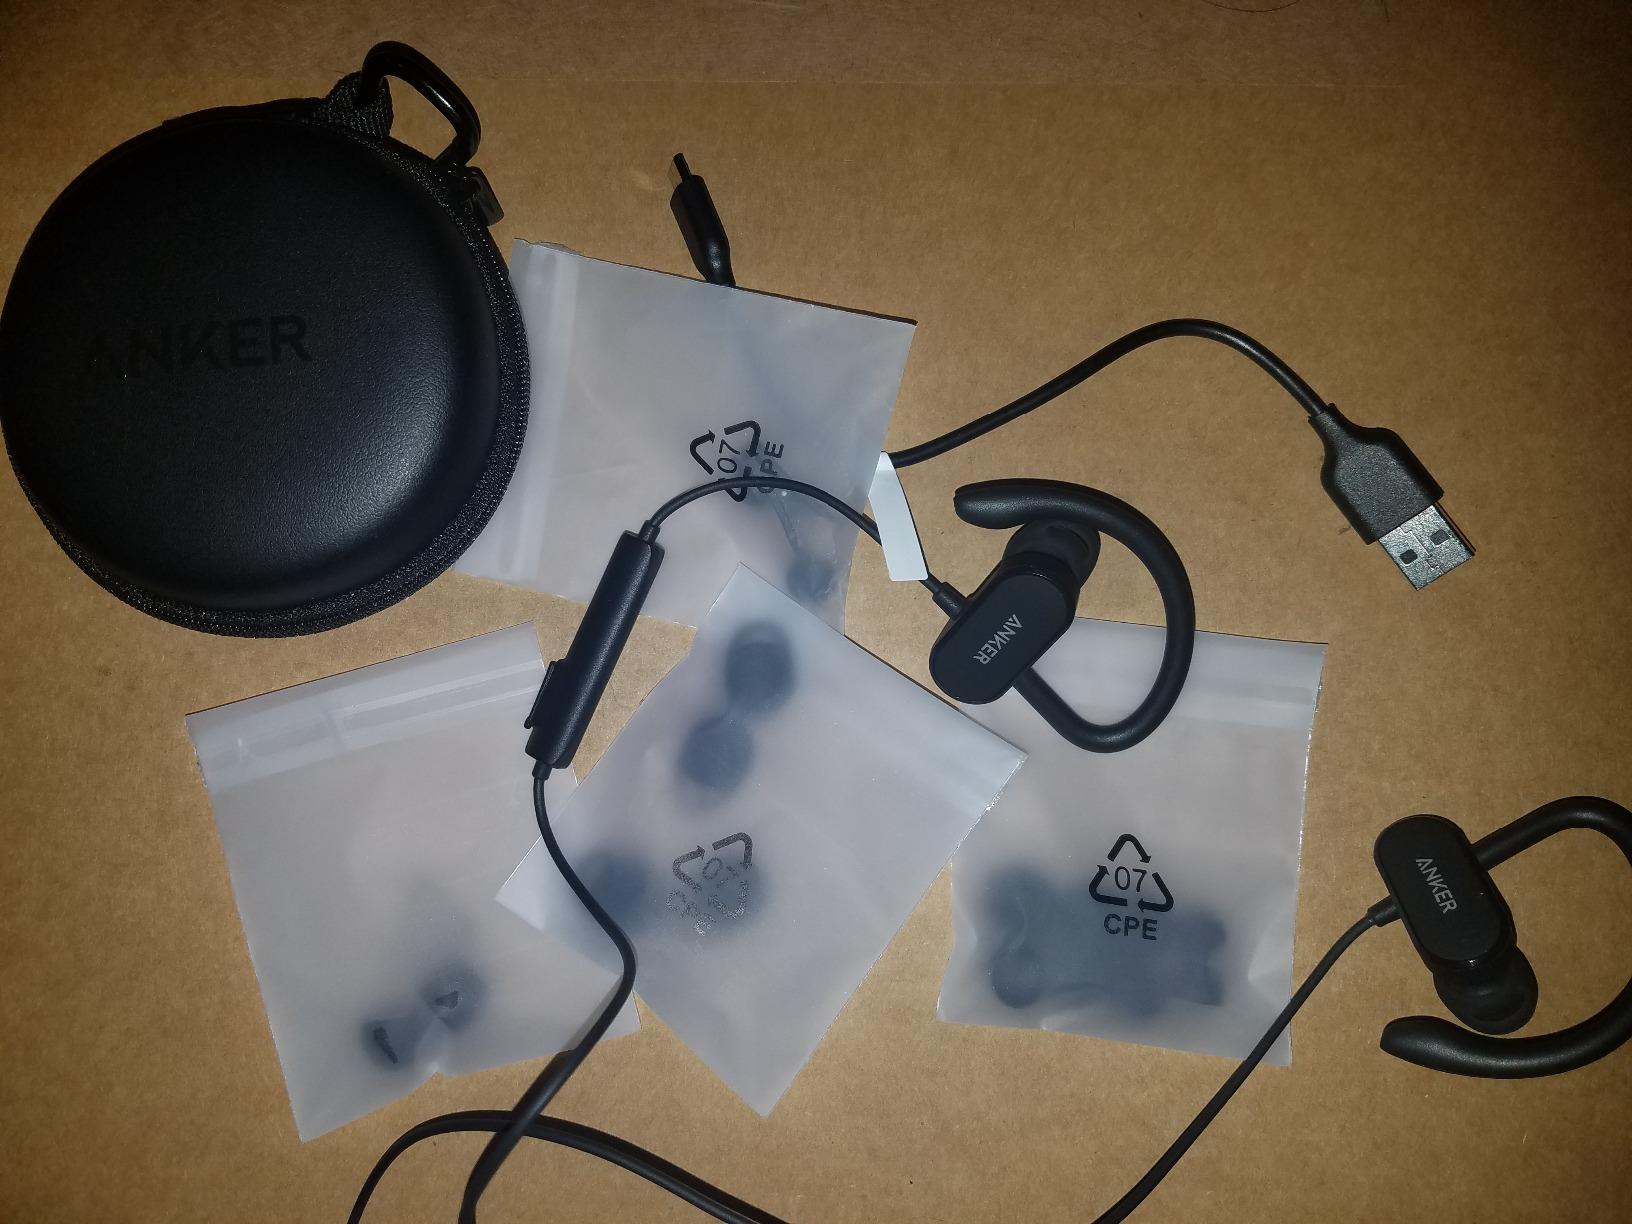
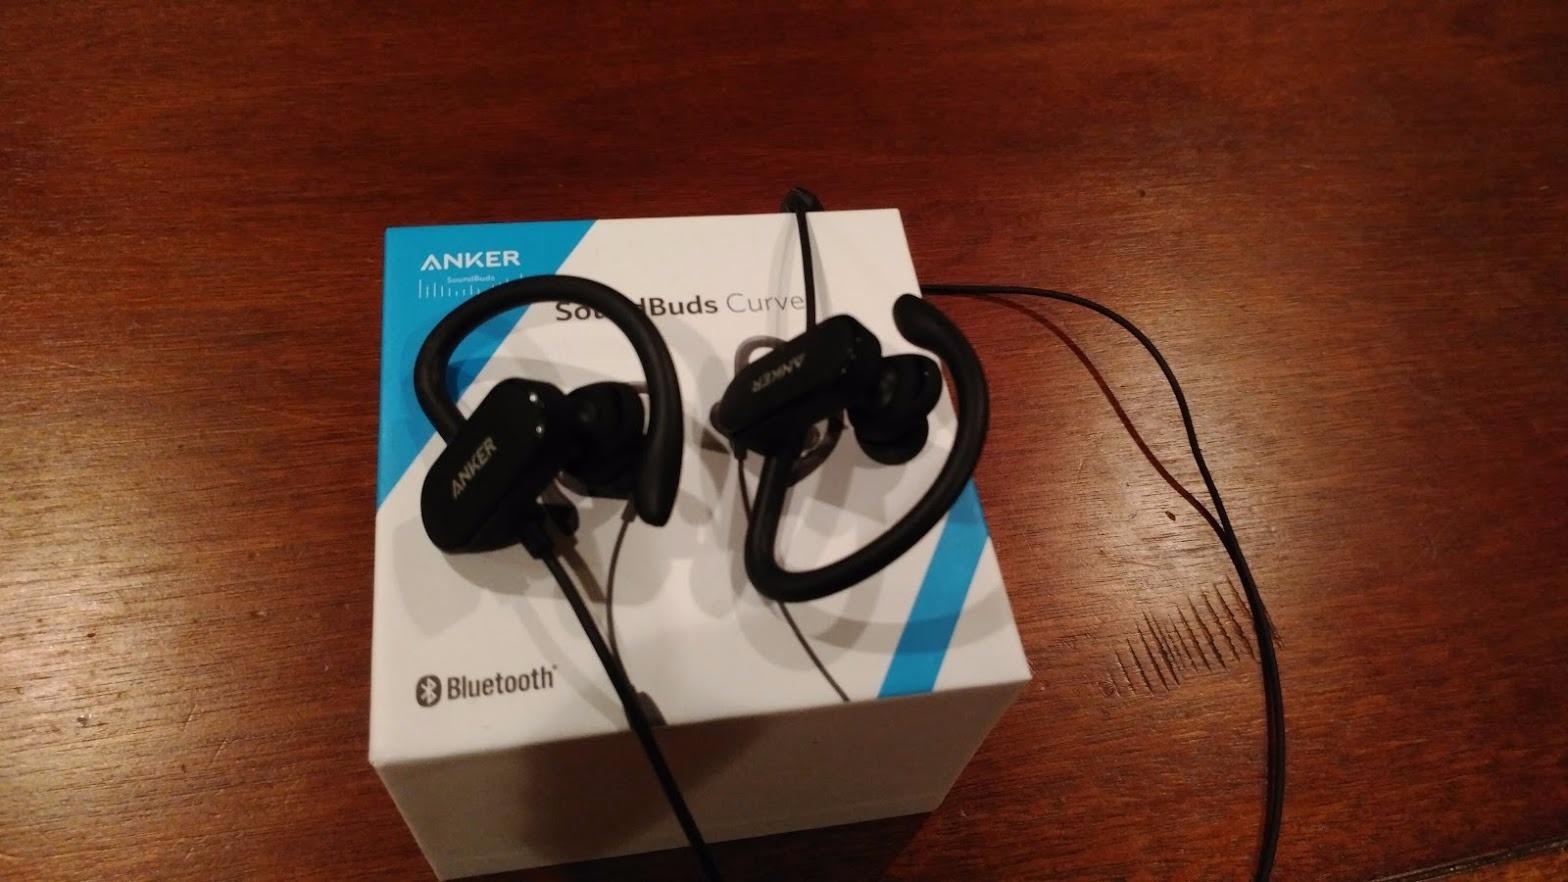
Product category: headphones
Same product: yes